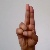
The image shows a hand gesture representing the letter 'U' in Indian Sign Language.